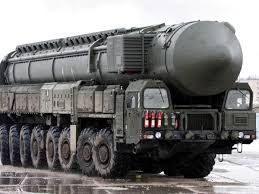
Label: Rs-24